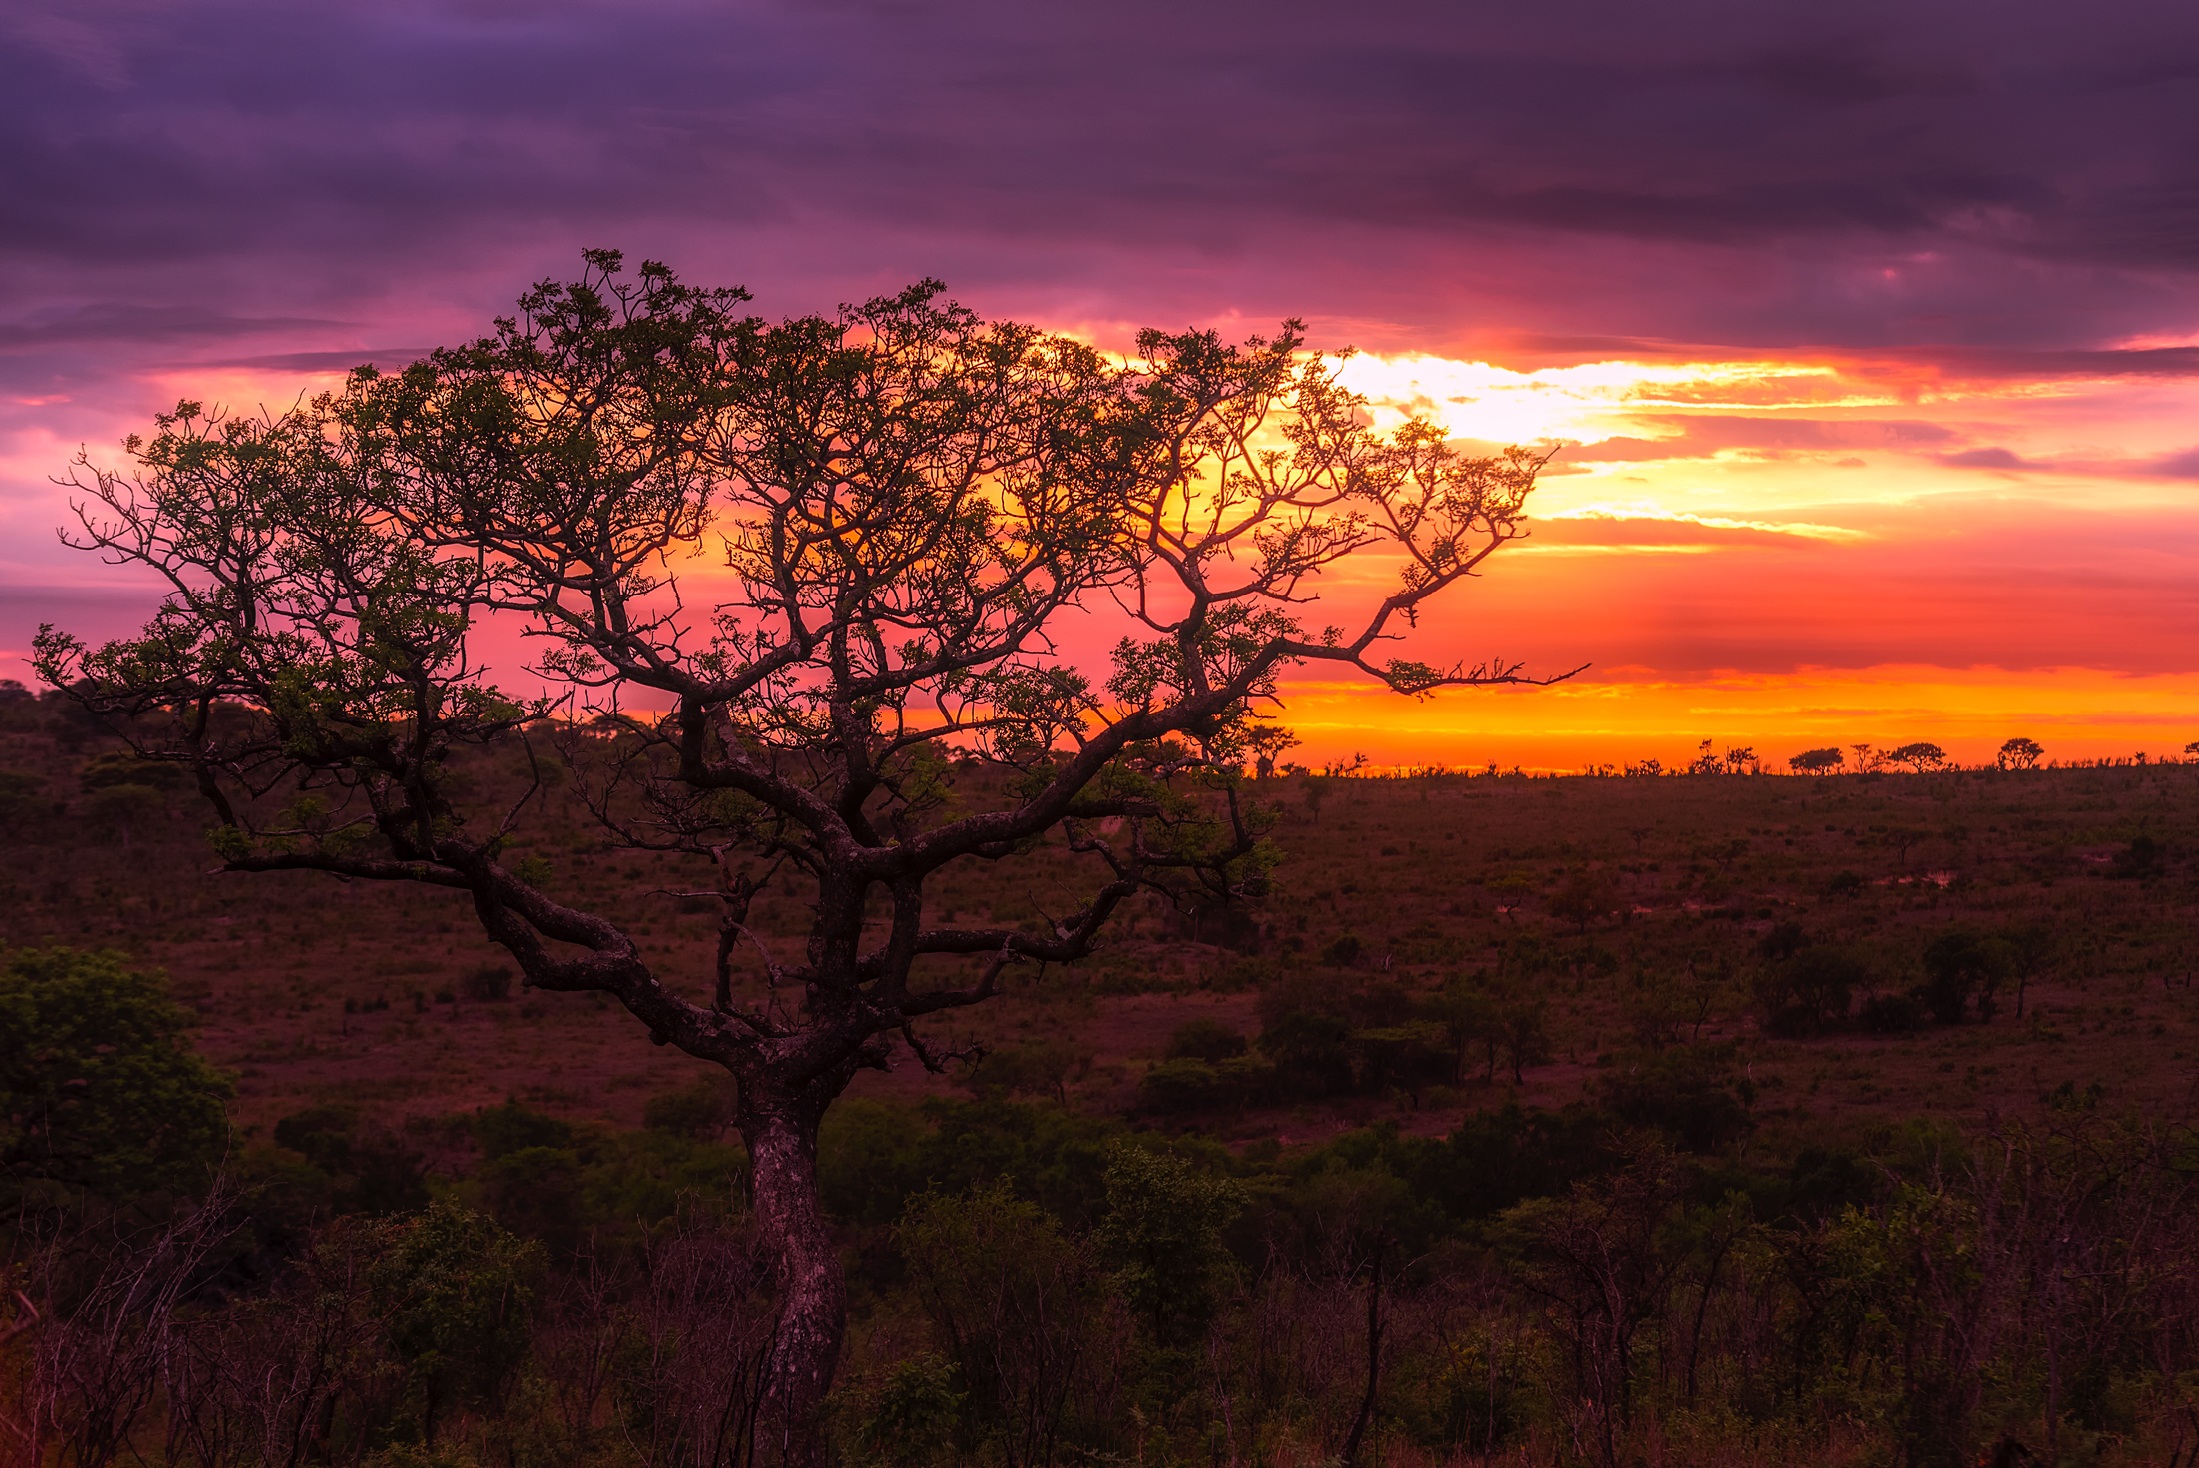
landscape, tree, nature, horizon, cloud, plant, sky, sunrise, sunset, field, prairie, morning, leaf, hill, flower, dawn, country, travel, dusk, remote, evening, rural, autumn, africa, colorful, savanna, plain, trees, outdoors, hdr, clouds, beautiful, silhouettes, safari, afterglow, woody plant, red sky at morning